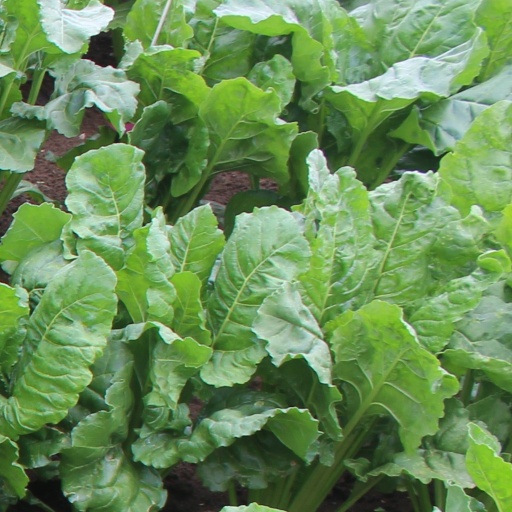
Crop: sugar beet